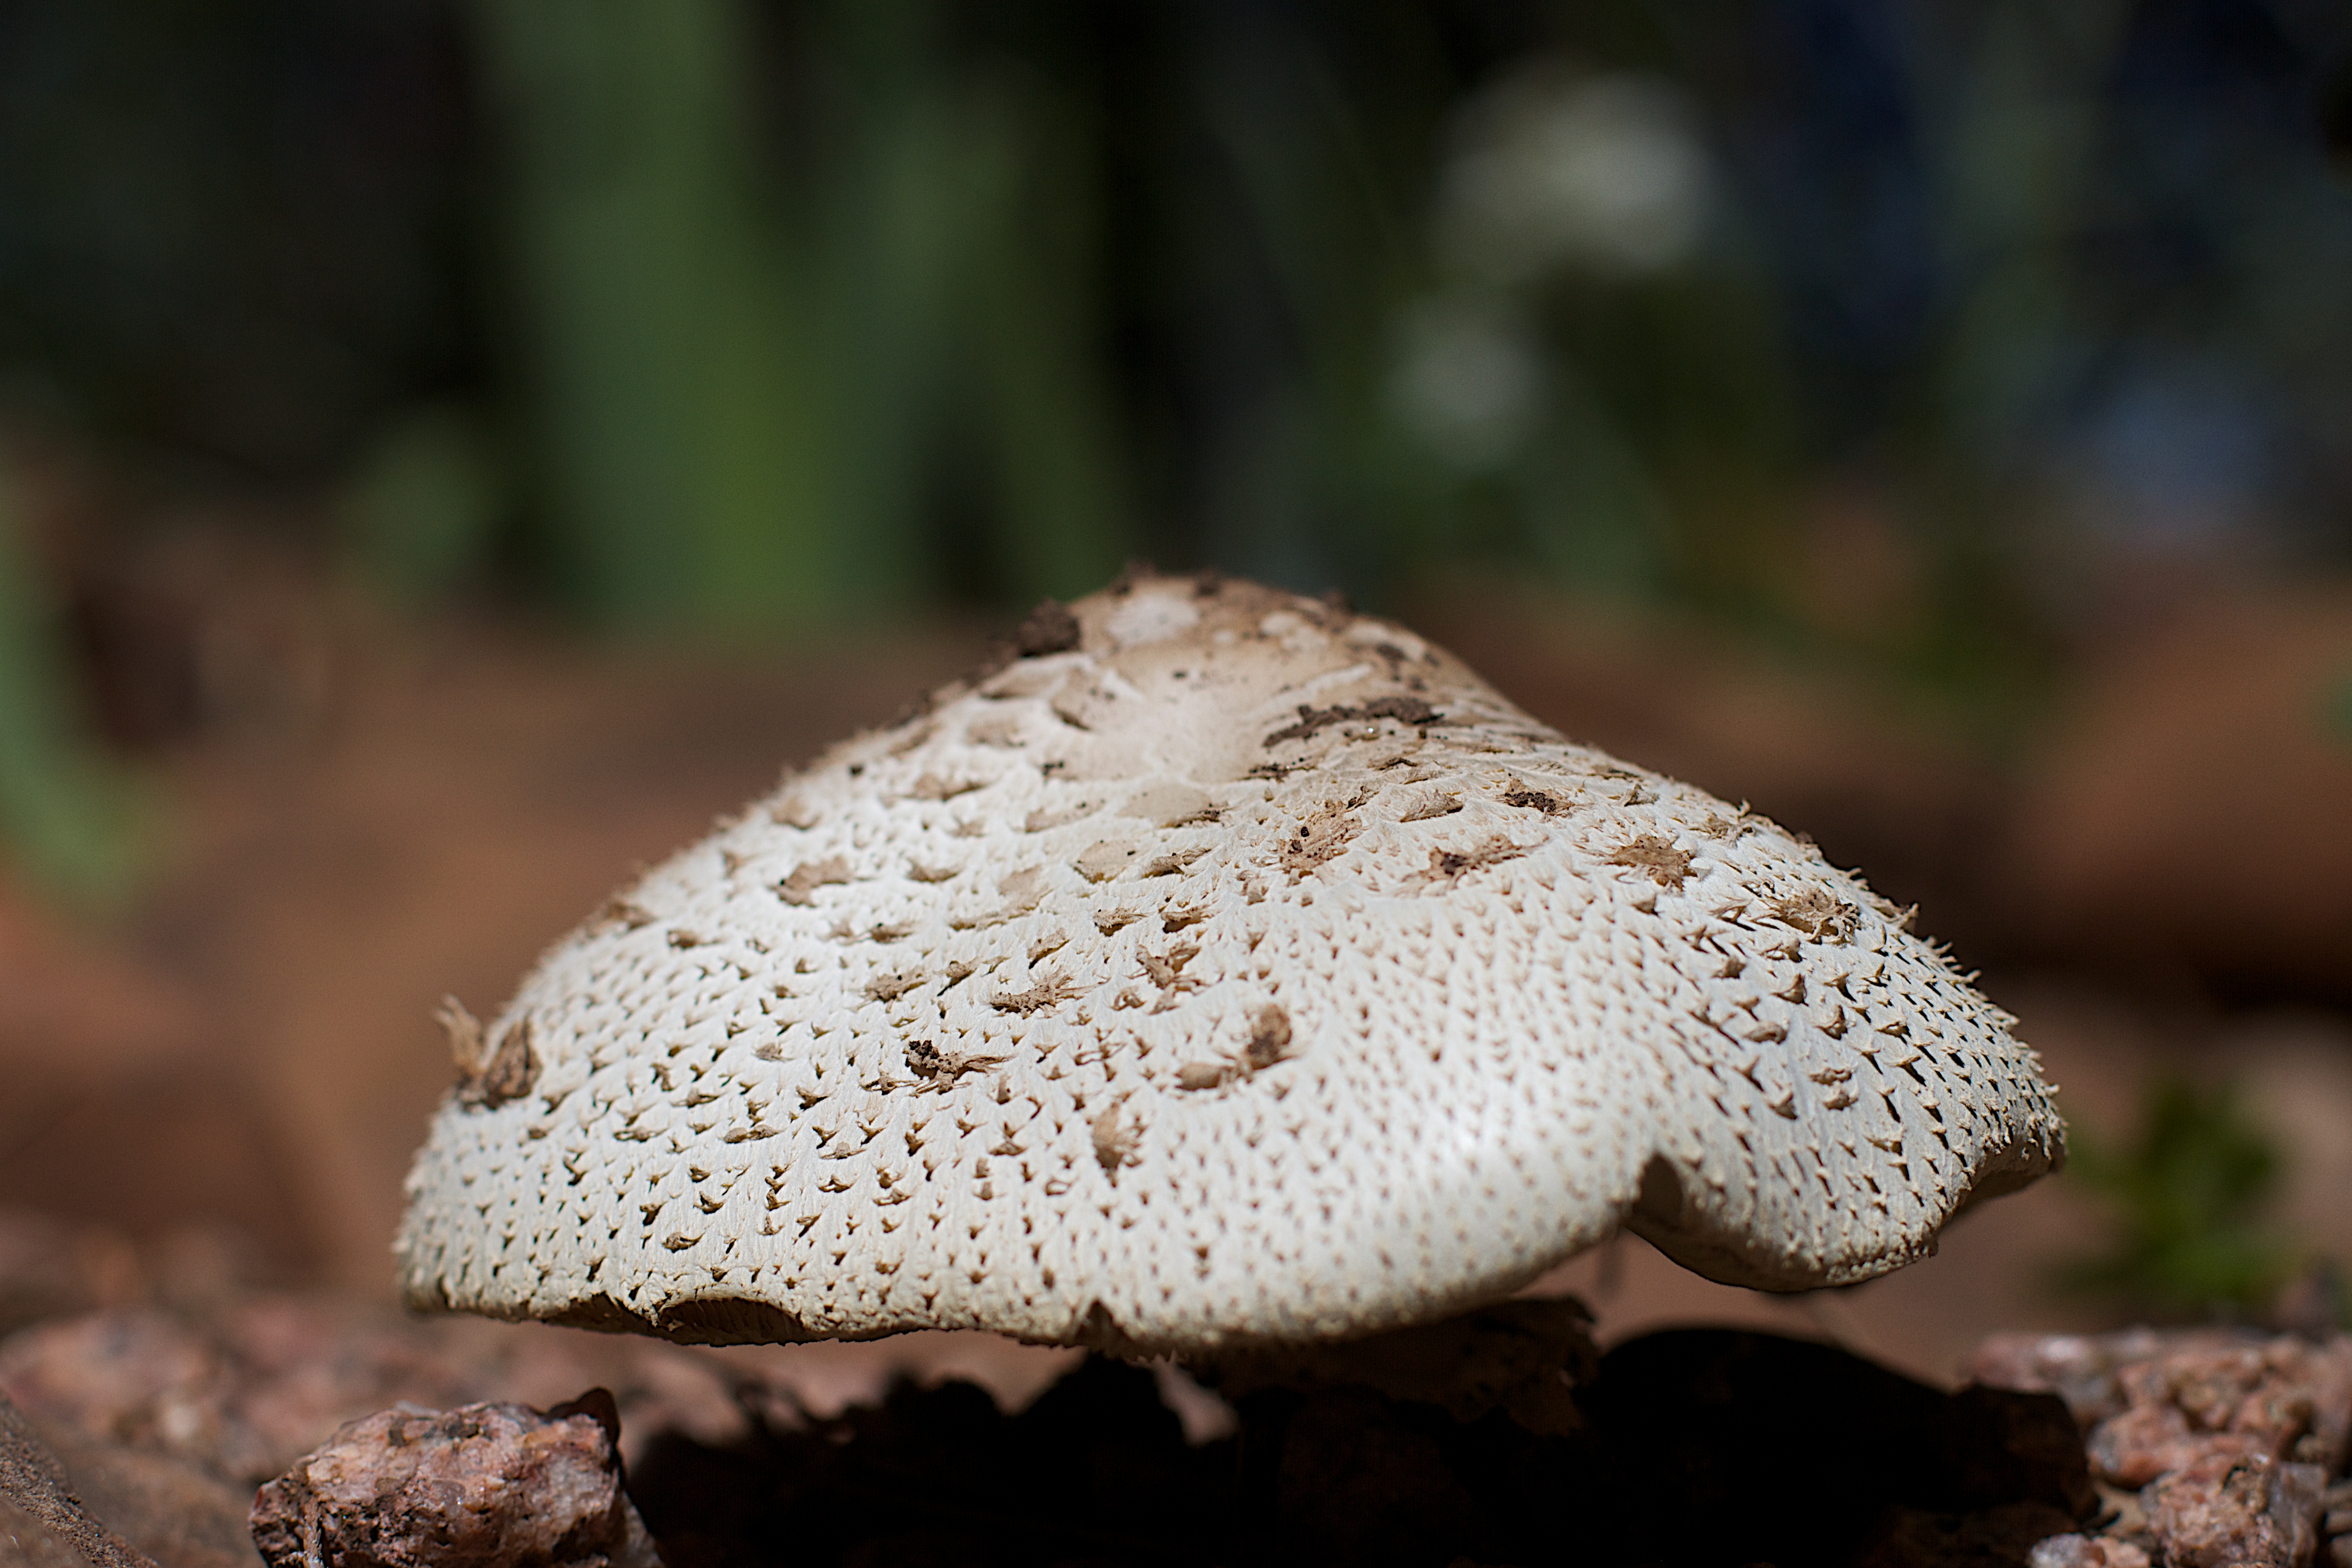
nature, leaf, flower, wildlife, soil, mushroom, flora, fauna, invertebrate, close up, fungus, macro photography, oyster mushroom, edible mushroom, agaricomycetes, agaricaceae